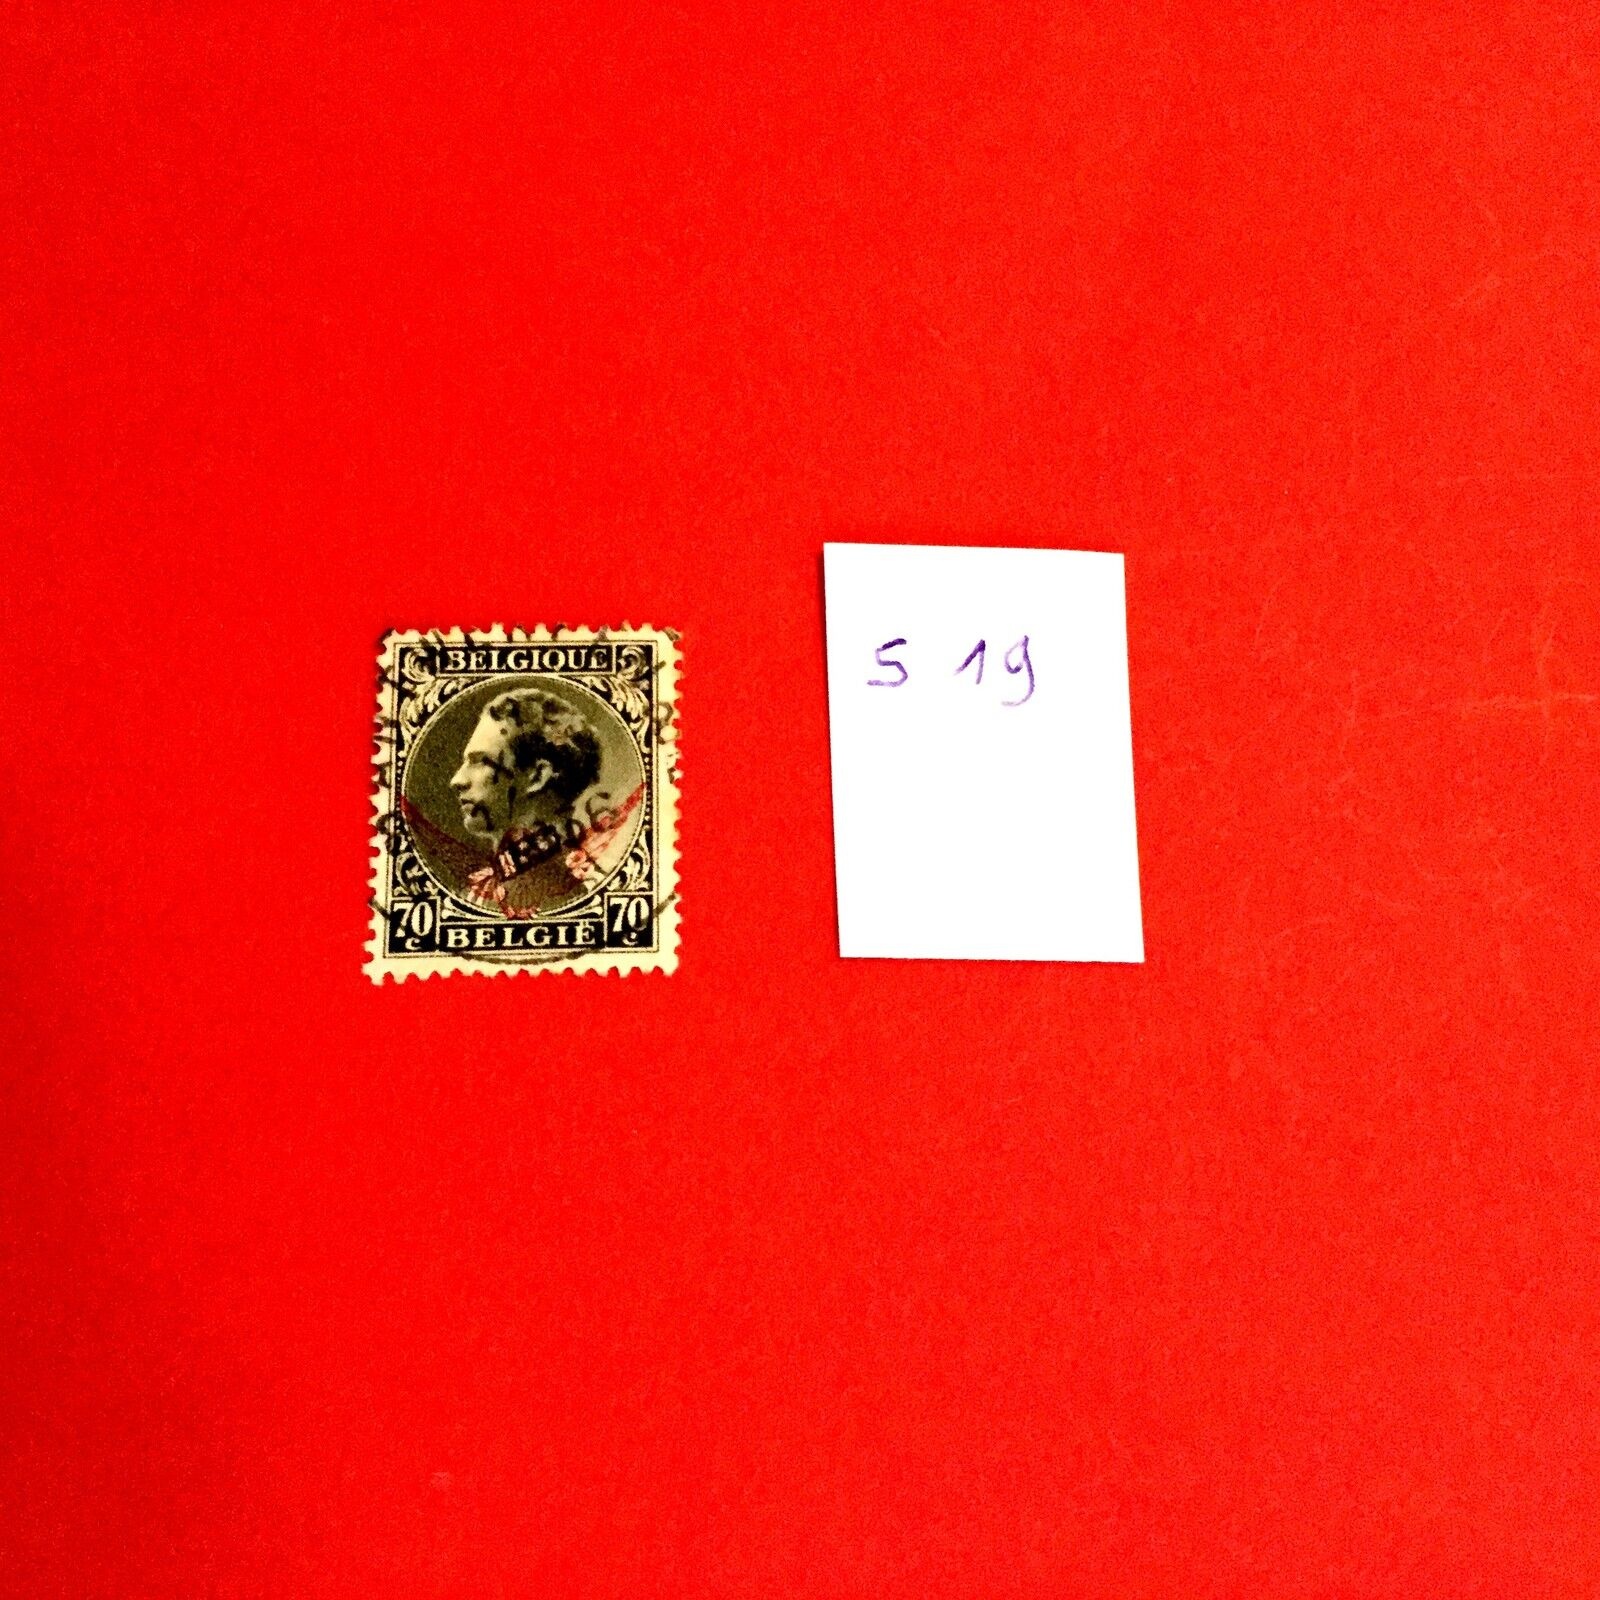
COB S 19 - 1934 Type Leopold III - Gestempeld/avec cachet *
Nederlandse tekst : 1 x Serie Dienstzegels Nrs S 19, in gestemplelde staat * . Verzendings-, verpakking-, behandelings,- bank transfert kosten zijn ten laste van de koper, verzending op risico van de koper(behalve Taxipost Secur). Gewicht alles inbegrepen : 50 gr. BELANGRIJK ! Wacht met betalen tot ik U een uitnodiging tot betalen met de juiste gegevens heb overgemaakt via Uw e-mail adres. Verzendingskosten ; De aankopen van postzegels worden alleen per aangetekende zending verzonden. Indien de koper wenst om het object NIET aangetekend te laten verzenden is dat mogelijk, maar dan zijn de risico’s bij verlies ten laste van de koper. Er kan dan geen aanspraak gemaakt worden op terugbetaling aan de koper. De officiële tarieven van Bpost op verzenden van brieven zijn van toepassing. Verpakkingskosten : 0,25 euro. Text Francais : Vous enchérissez sur 1 x serie timbres de service Belge, nrs S 19, dans un état avec cachet* . L’Acheteur payer les frais du transport, emballage, manipulation et banque transfert. Poids toute compris : ± 50 gr. IMPORTANT ! S.V.P Attendre avec payer jusqu'à moi VOUS avez envoyer une invitation à payer avec les données correctes vers votre e-mail adresse. Frais du transport : L'achat de timbres ne sera envoyé que par courrier recommandé. Si l'acheteur souhaite que l'objet NE soit PAS envoyé par courrier recommandé, cela est possible, mais les risques de perte sont à la charge de l'acheteur. Aucune réclamation ne peut alors être faite à l'acheteur pour remboursement. L es tarifs officiel de la post Belge Bpost pour lettres sont applicable. Frais d'emballage : 0,25 euro(enveloppe).
Brand: Mrailtrainshop
Category: Arts & Entertainment > Hobbies & Creative Arts > Collectibles > Postage Stamps > Definitive Stamps